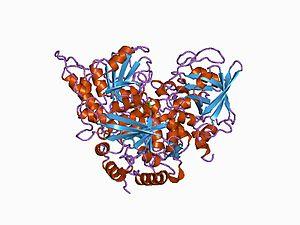
L’aconitase, est une lyase qui catalyse la réaction :